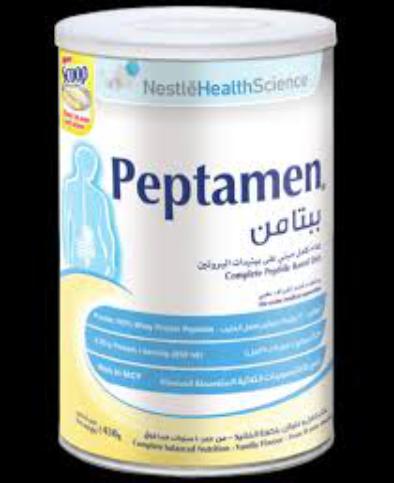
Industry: Food